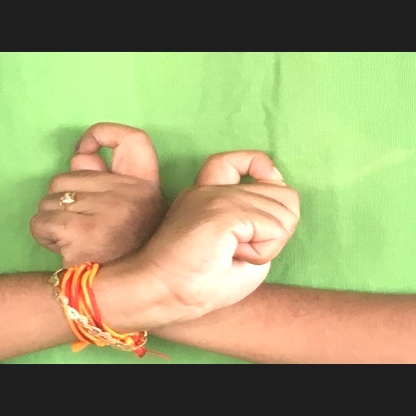
Mudra: Berunda